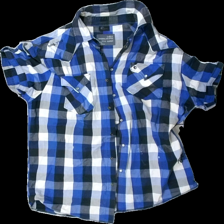
View: front
Type: Shirt
Category: Men
Brand: Not in the list
Colors: Black, Blue, White
Material: 80% Cotton 20% Nylon
Cut: Regular
Size: XXL
Season: All
Holes: Major
Damage: hole
Damage location: top right
Damage 2: stains
Damage 2 location: bottom center
Damage 3: stain
Damage 3 location: top center
Price range: <50
Recommended usage: Export
Description:  checkered shirt